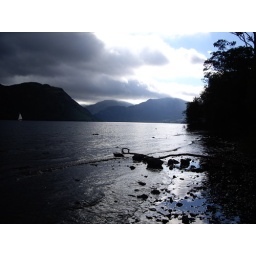
ullswatter near Pooly bridge lake district